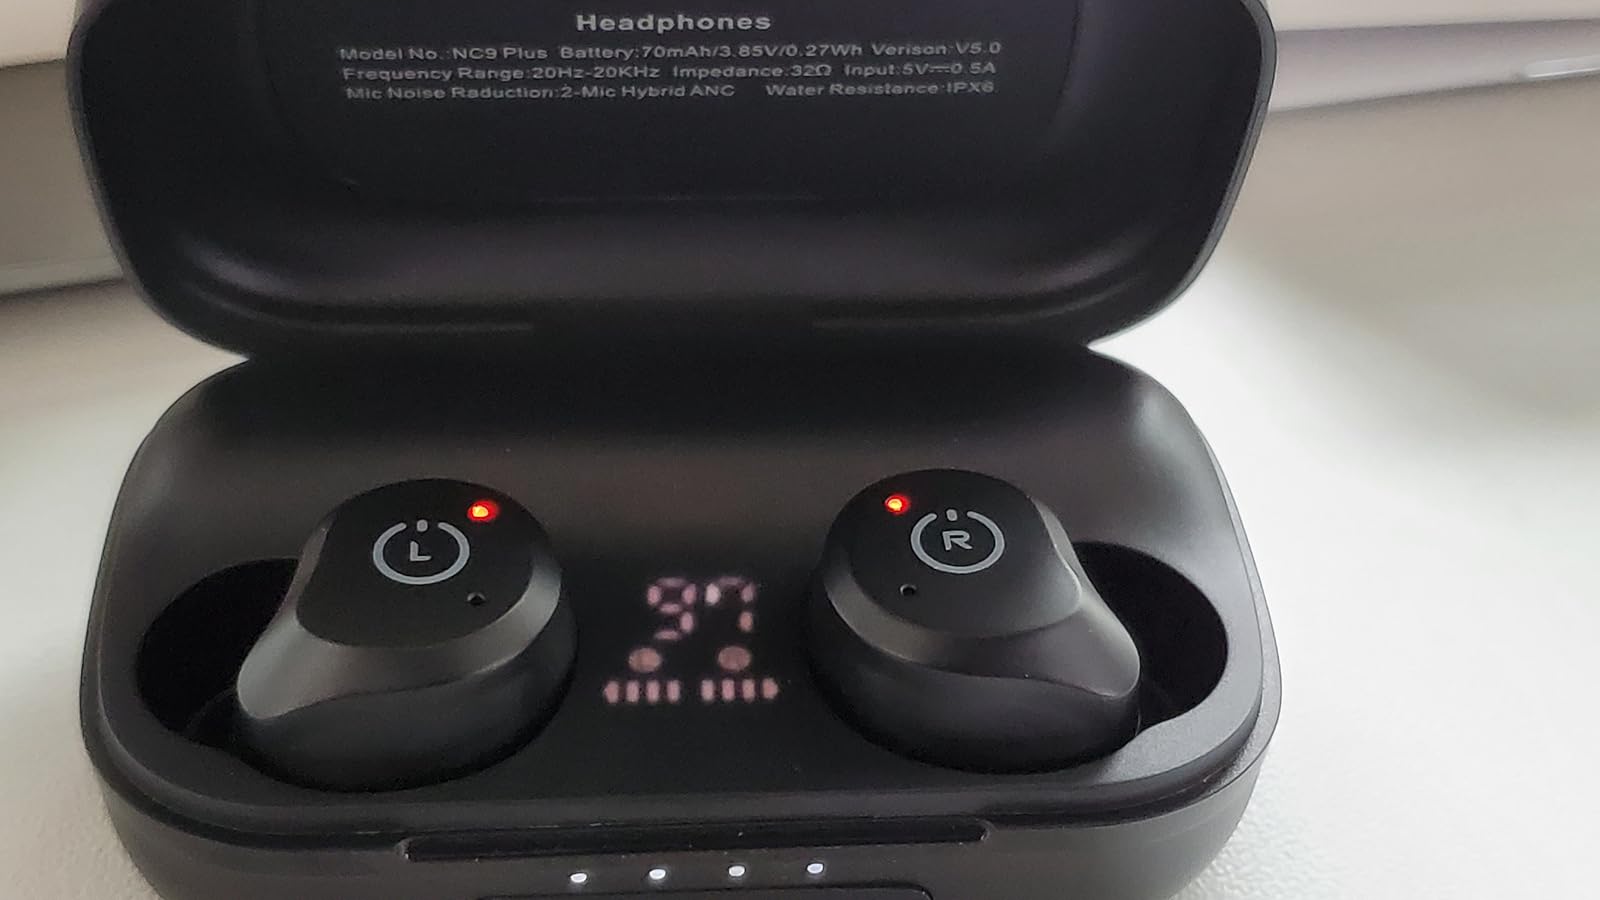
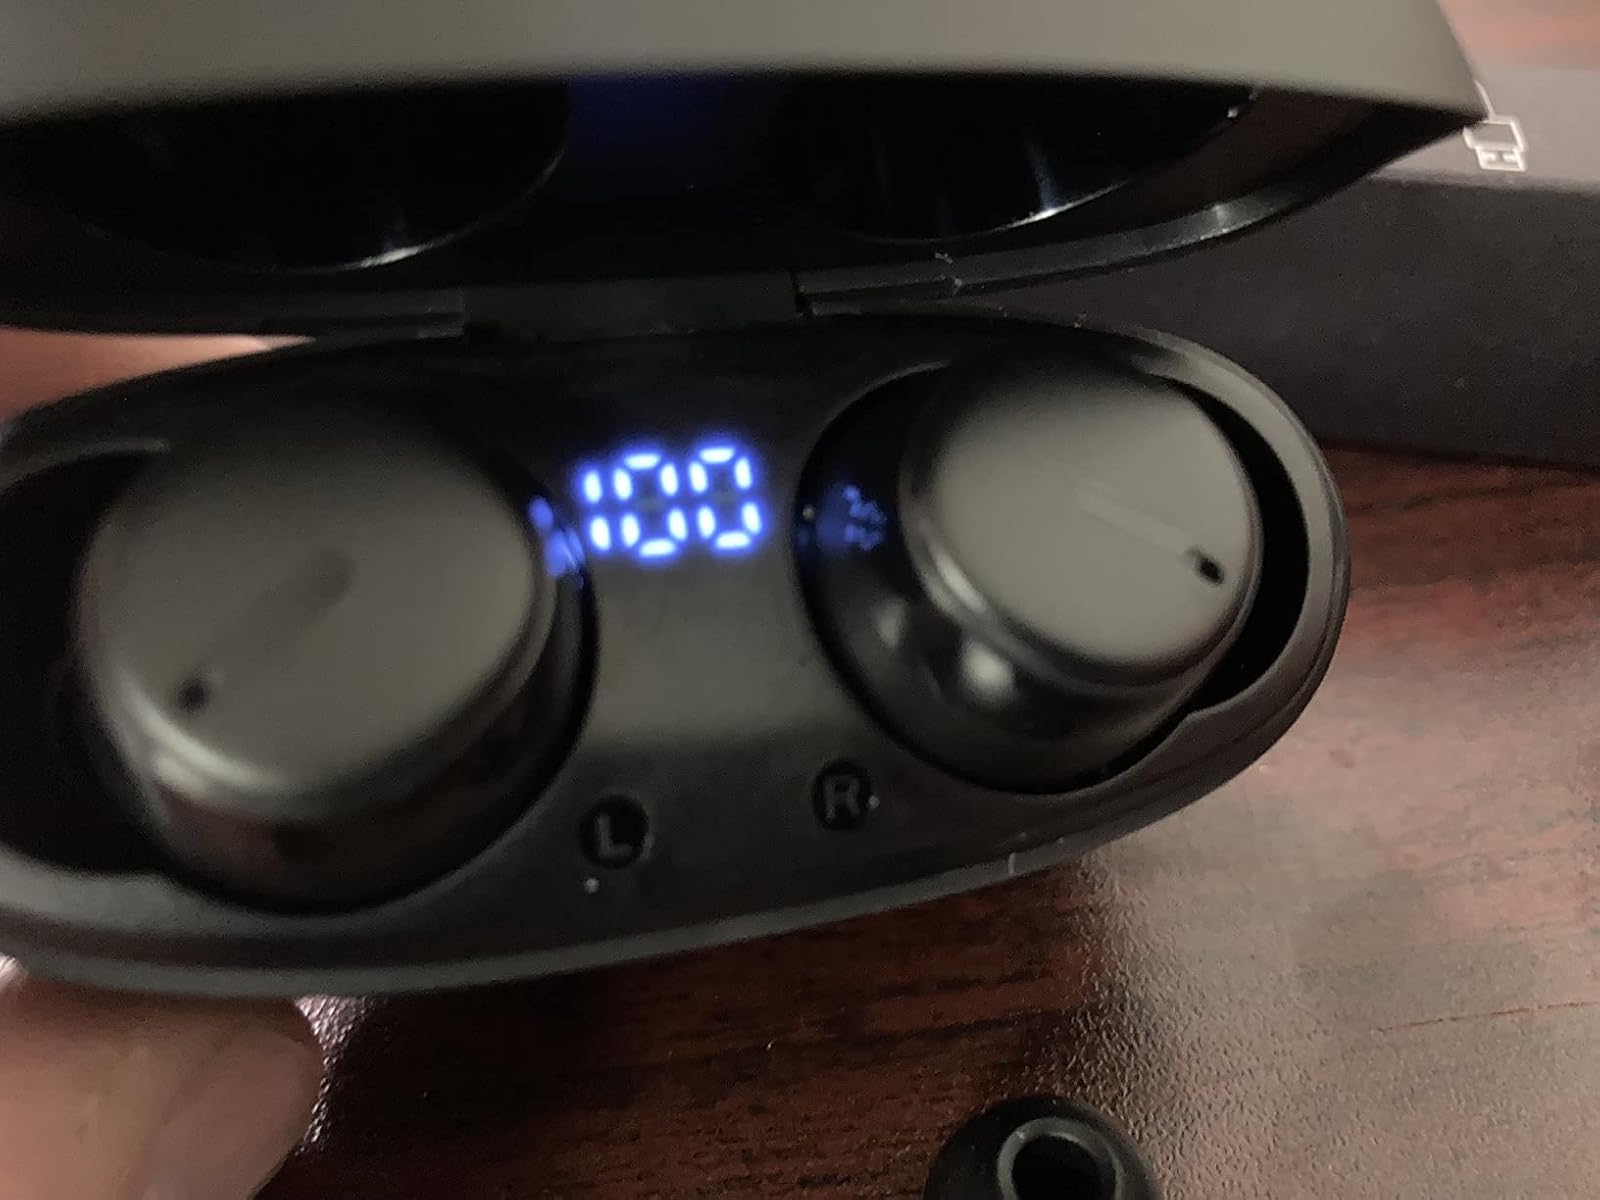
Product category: earbuds
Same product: no